Kiowa

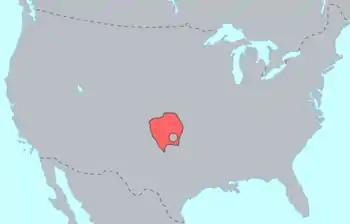
The Southern Plains territory of the Kiowa Nation at the time of European contact (see text for migrations).

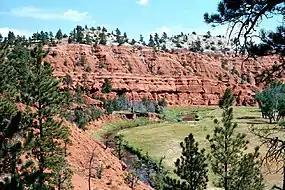
Red sandstone cliffs in the Black Hills Wyoming, former Kiowa territory which remains a sacred area to them in modern times.

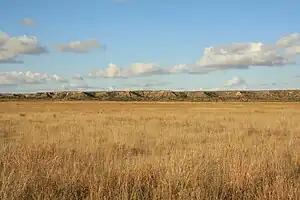
Southern plains of the Llano Estacado in the Texas Panhandle.

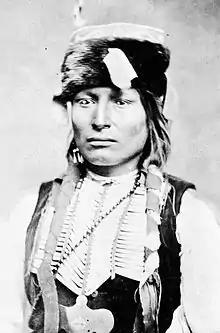
Mamay-day-te

The Kiowa emerged as a distinct people in their original homeland of the northern Missouri River Basin. Searching for more lands of their own, the Kiowa traveled southeast to the Black Hills in present-day South Dakota and Wyoming around 1650. In the Black Hills region, the Kiowa lived peacefully alongside the Crow Indians, with whom they long maintained a close friendship, organized themselves into 10 bands, and numbered around 3000. Pressure from the Ojibwe in the north woods and edge of the great plains in Minnesota forced the Cheyenne, Arapaho, and later the Sioux westward into Kiowa territory around the Black Hills. The Kiowa were pushed south by the invading Cheyenne who were then pushed westward out of the Black Hills by the Sioux. In their early history, the Kiowa traveled with dogs pulling their belongings until horses were obtained through trade and raid with the Spanish and other Indian nations in the southwest.